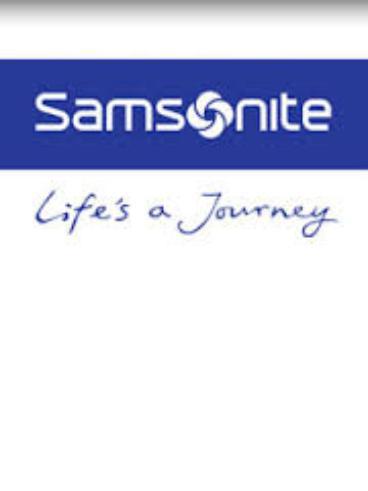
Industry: Clothes